Sandakan Death Marches

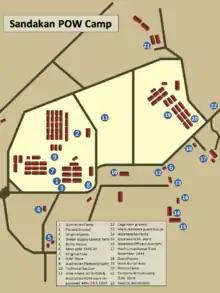
Layout of the Sandakan POW camp.

In 1942 and 1943, Australian and British POWs who had been captured at the Battle of Singapore in February 1942 were shipped to North Borneo to construct a military airstrip and prisoner-of-war camps at Sandakan, North Borneo (Sabah). As on the Burma Railway the prisoners were forced to work at gunpoint, and were often beaten whilst also receiving very little food or medical attention. In August 1943, with the intention of controlling the enlisted men by removing any commanders, most officer-ranked prisoners were moved from Sandakan to the Batu Lintang camp at Kuching. Conditions for the remaining prisoners deteriorated sharply following the officers' removal. Rations were further reduced, and sick prisoners were also forced to work on the airstrip. After construction had been completed, the prisoners initially remained at the camp. In January 1945, with approximately 1,900 prisoners still alive, the advancing Allies managed to successfully bomb and destroy the airfield. It was at this time, with Allied landings anticipated shortly, that camp commandant Captain Hoshijima Susumi decided to move the remaining prisoners westward into the mountains to the town of Ranau, a distance of approximately . He claimed that this was an order of Lieutenant General Baba Masao, commanding officer of the 37th Japanese Army.